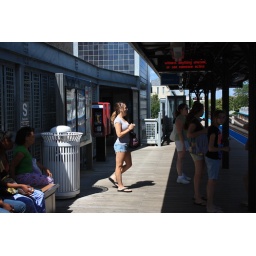
Note the message in red on the sign at the top of the platform. IMG_1087